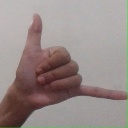
अक्षर: द